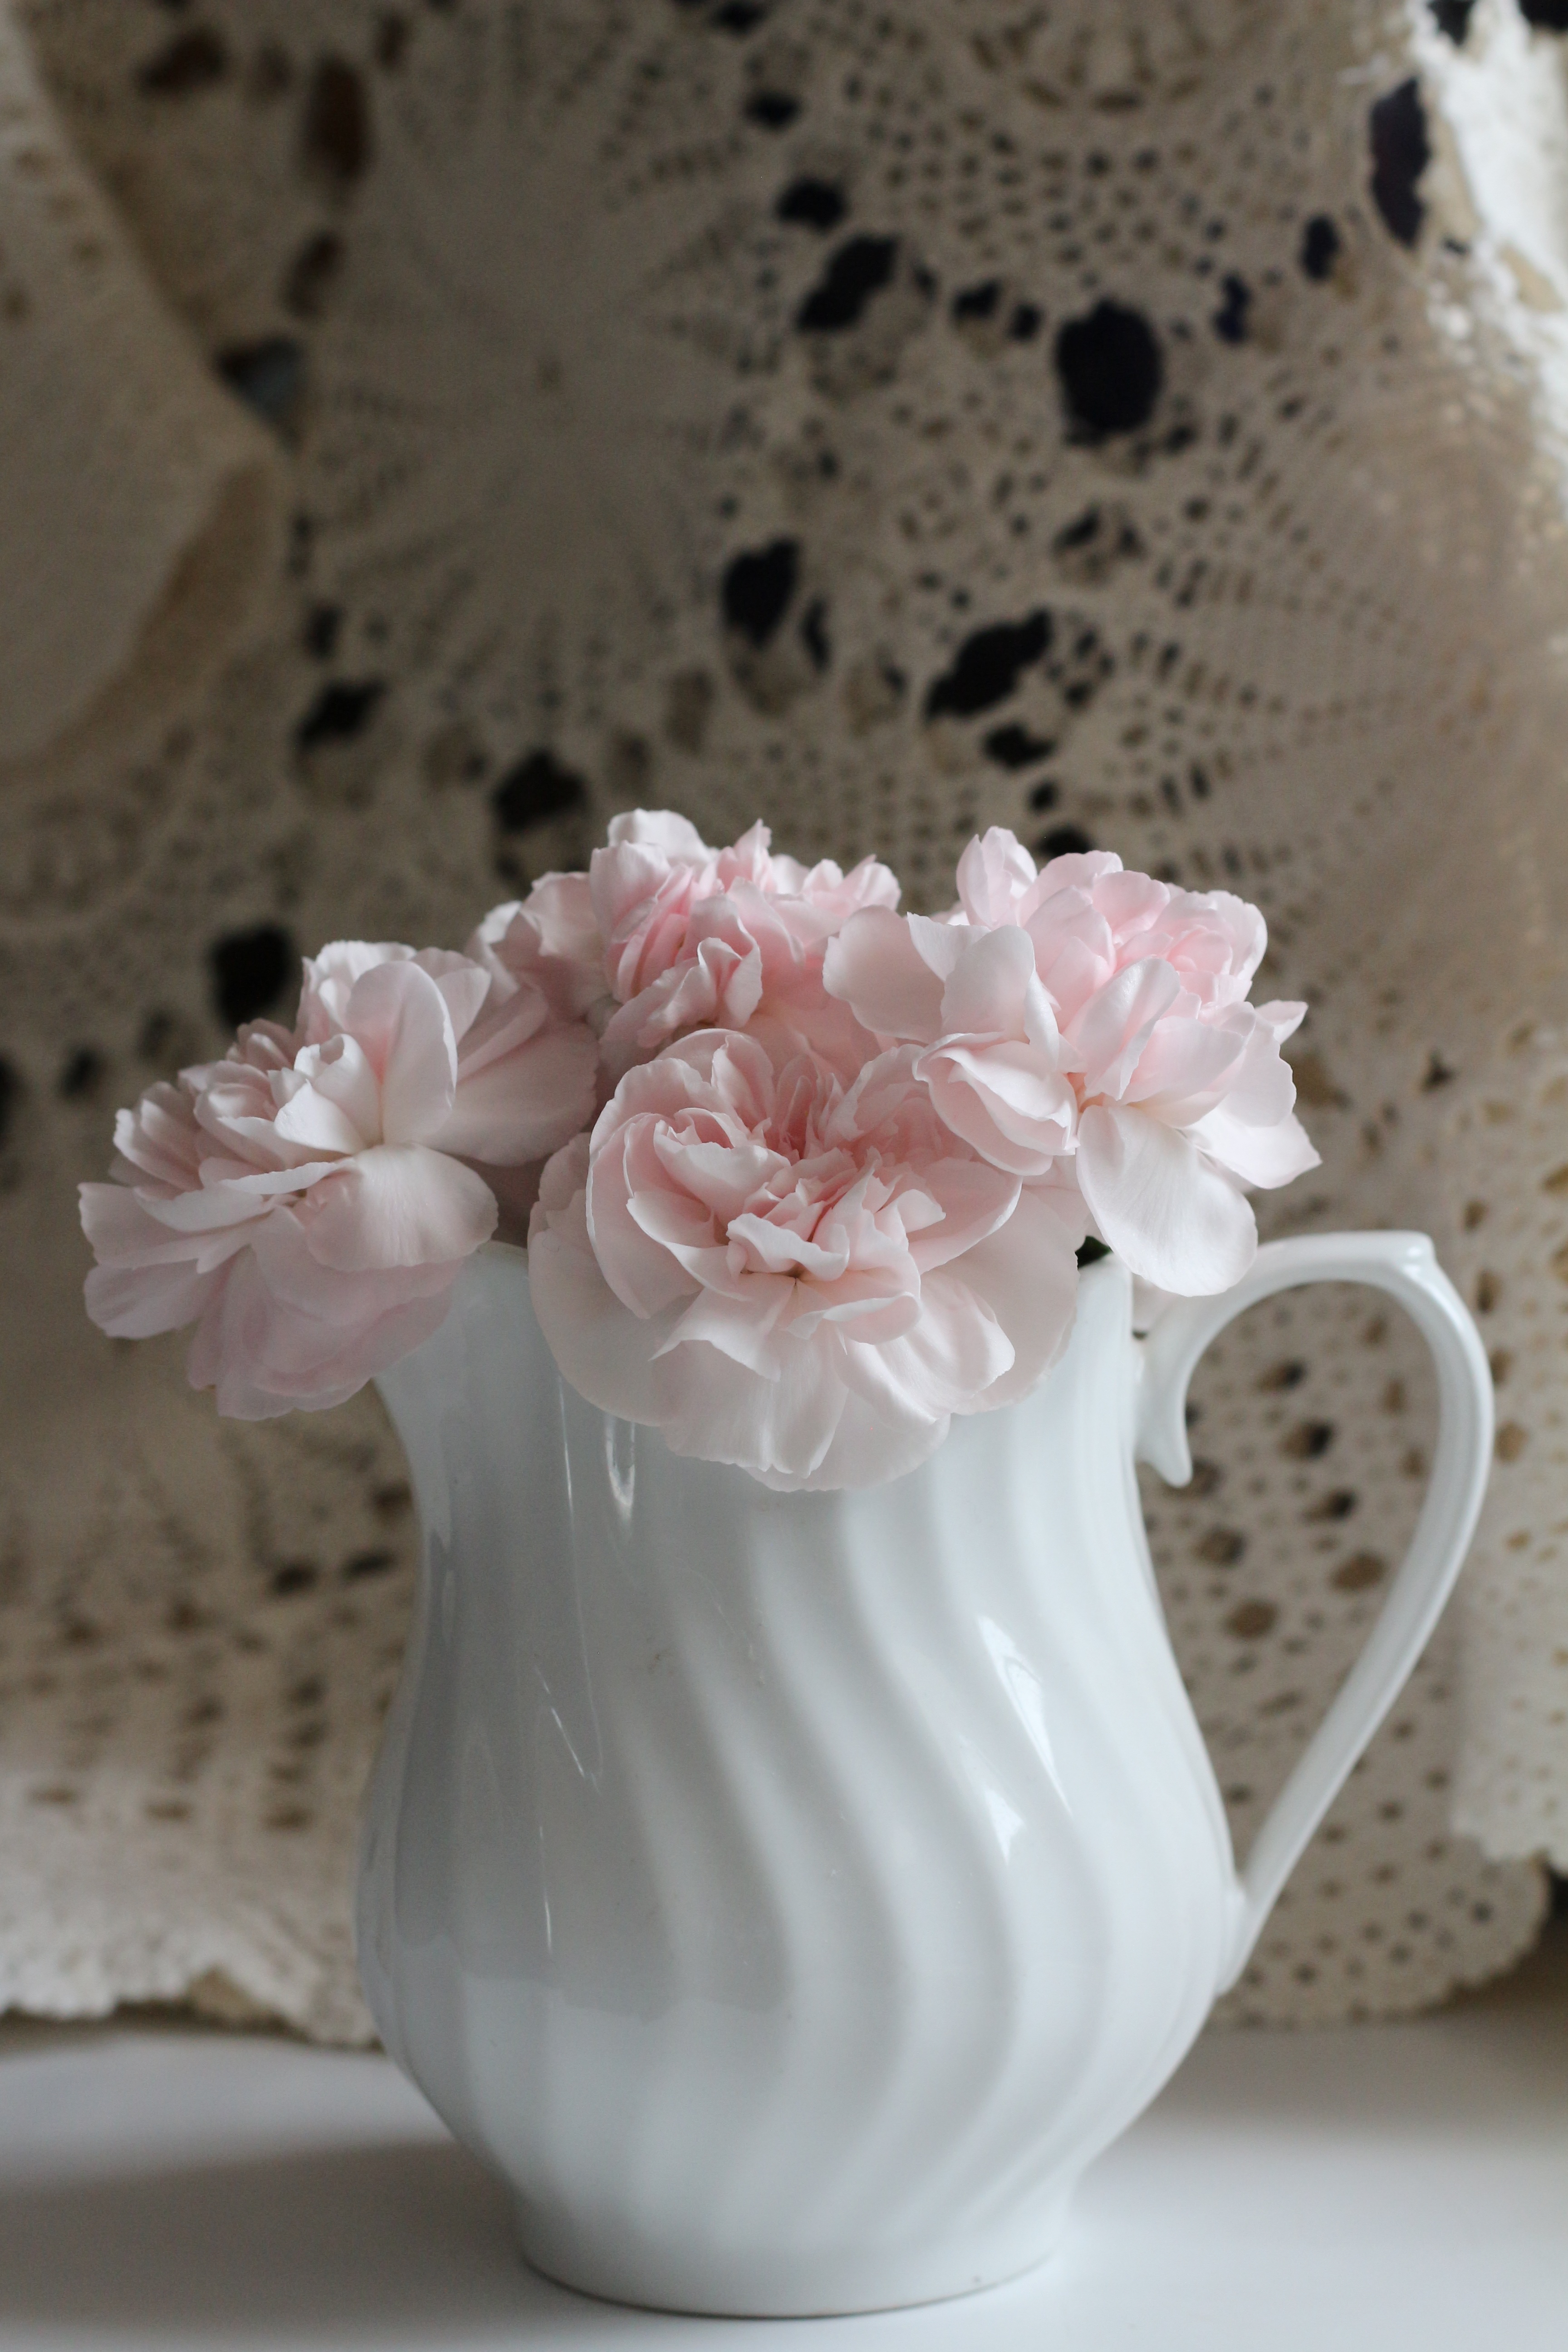
blossom, white, flower, petal, floral, aroma, bouquet, spring, natural, ceramic, lace, fresh, pink, decor, material, art, icing, carnation, flower bouquet